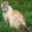
Label: cat